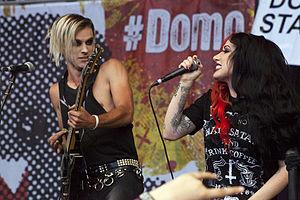
New Years Day est un groupe de metal américain formé en 2005 et originaire d'Anaheim, en Californie.